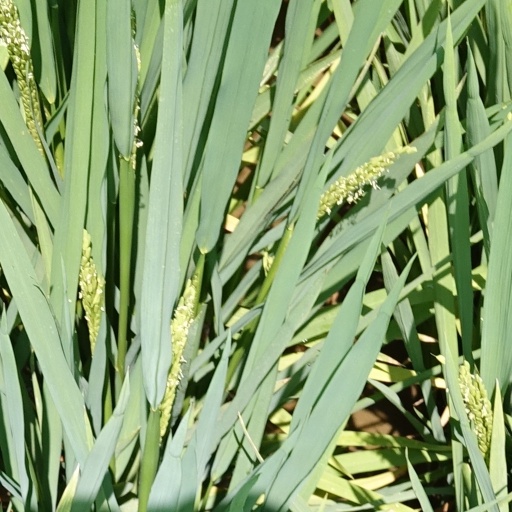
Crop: rice